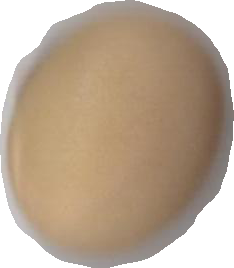
Variety: Anjasmoro